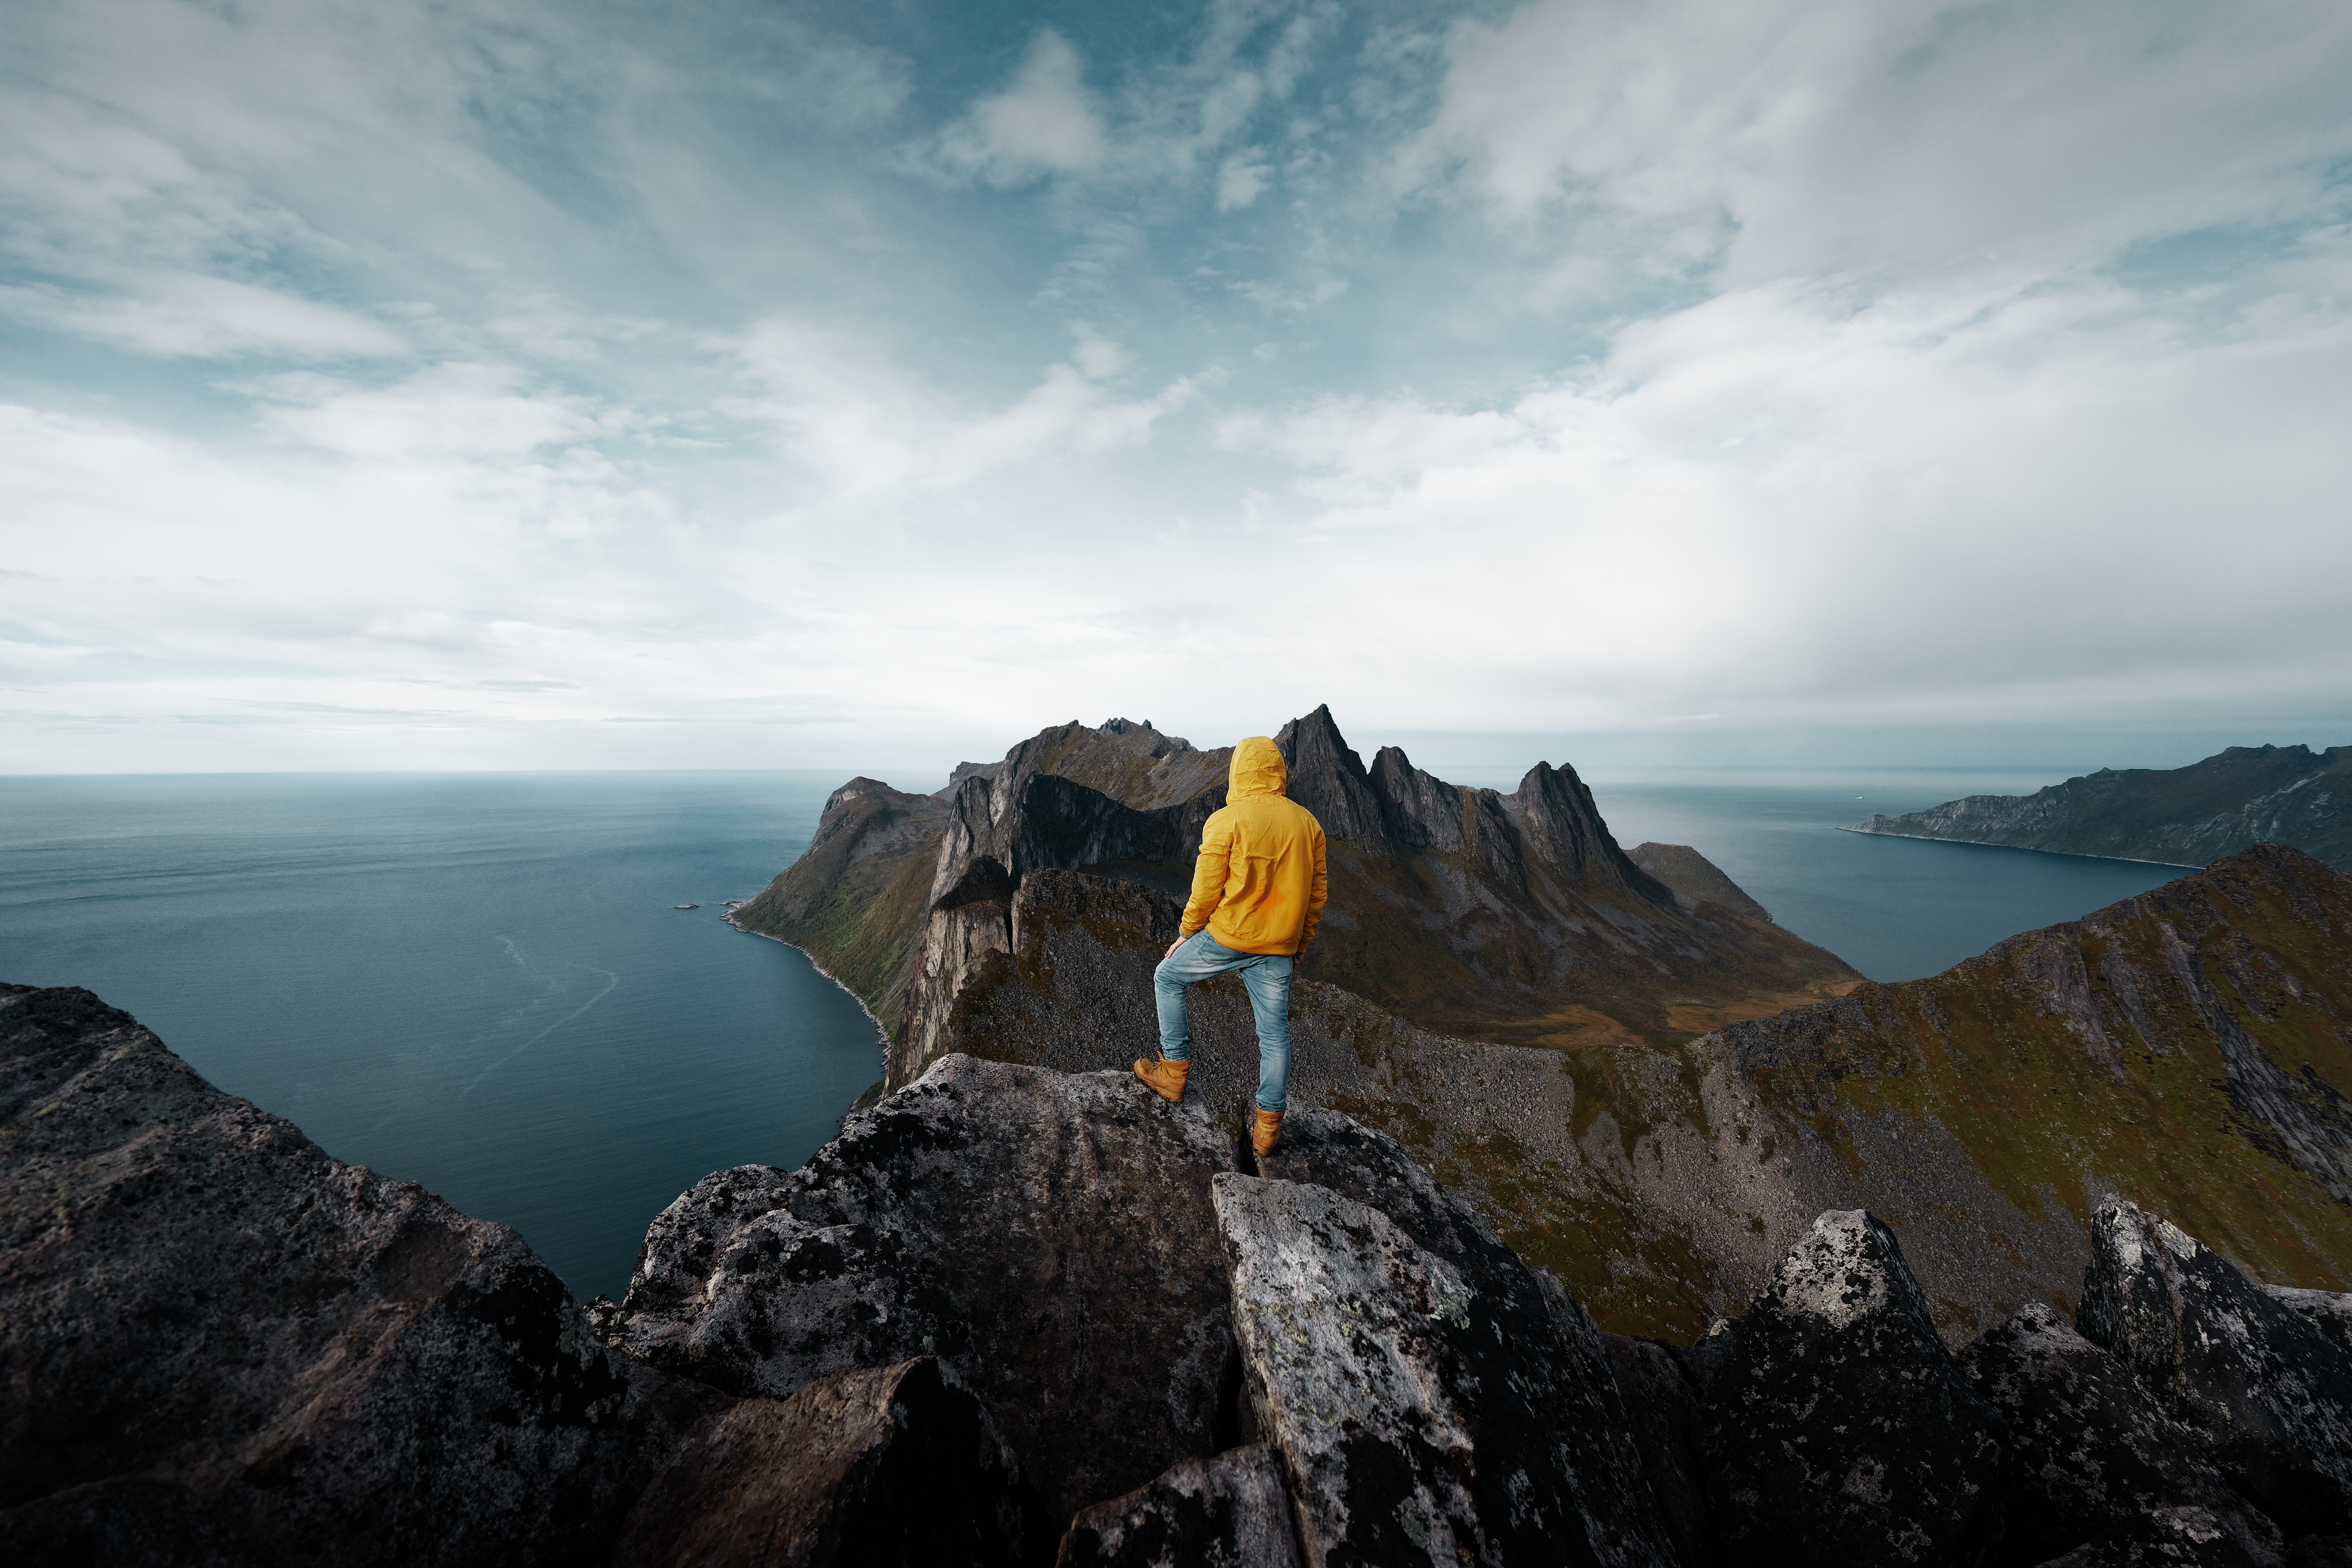
mountainous landforms, mountain, ridge, sky, mountain range, summit, hill, fell, cloud, adventure, alps, photography, national park, recreation, landscape, klippe, tourism, massif, travel, mountaineering